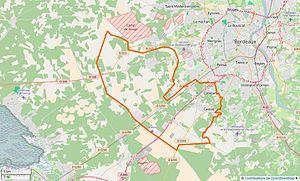
Communauté de communes Jalle Eau Bourde
L'Eau Bourde est une rivière française du département de la Gironde en région Nouvelle-Aquitaine, et un affluent gauche de la Garonne.